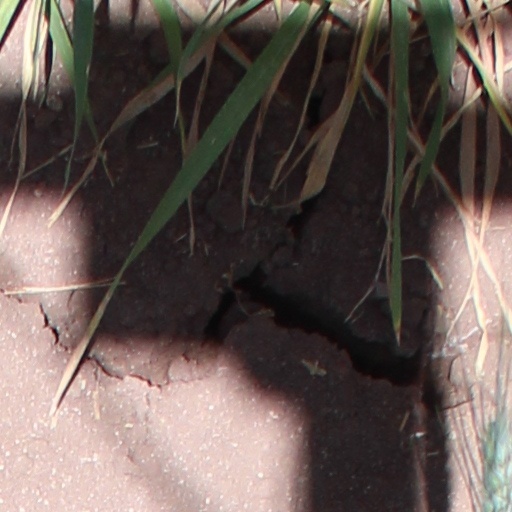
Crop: wheat